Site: brandenburg
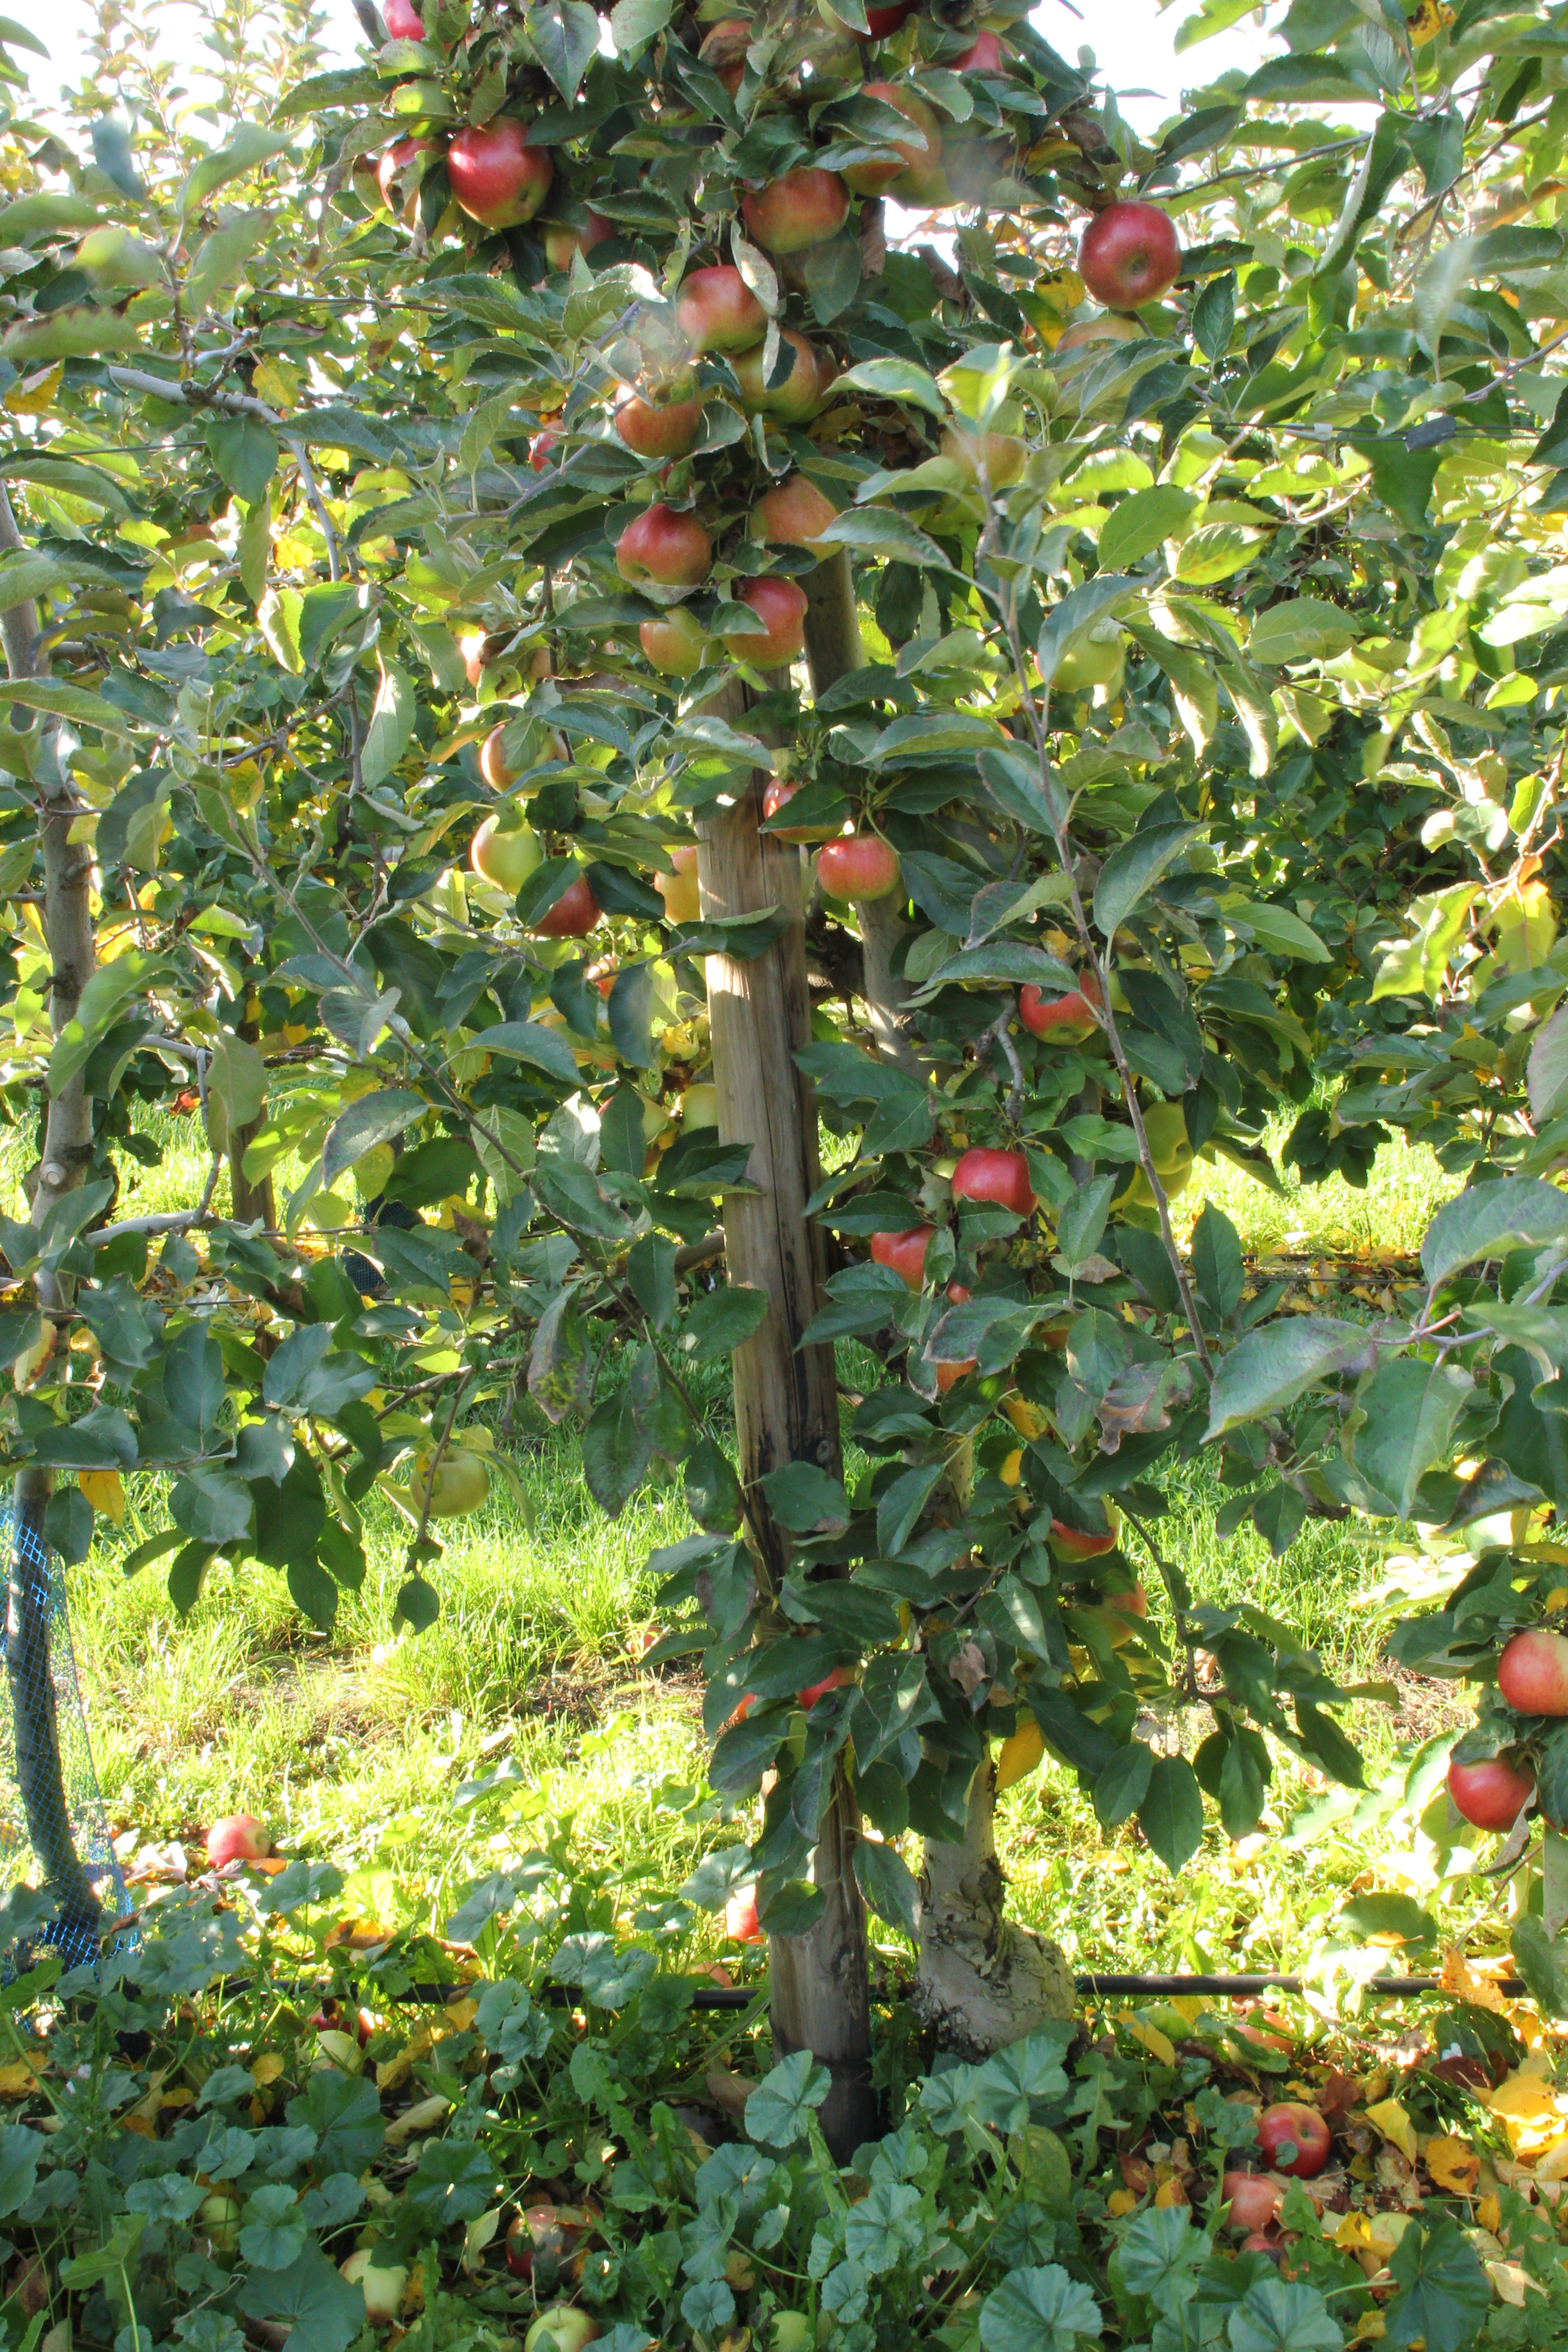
Growth stage (BBCH 91): Senescence, beginning of dormancy